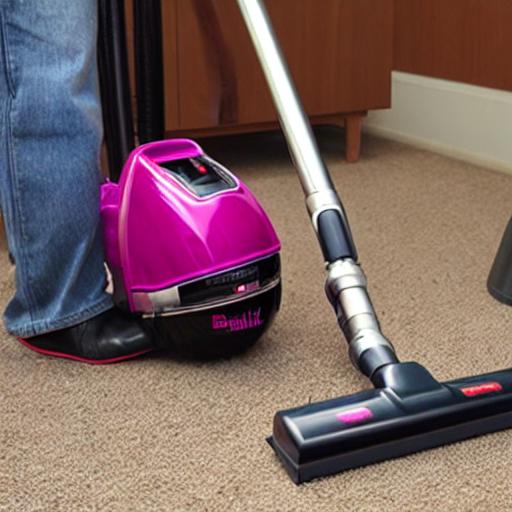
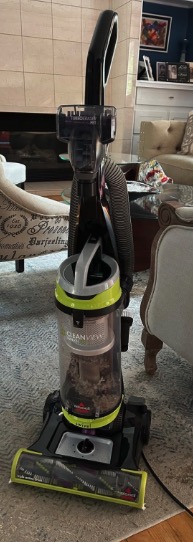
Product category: items_vacuum
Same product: no